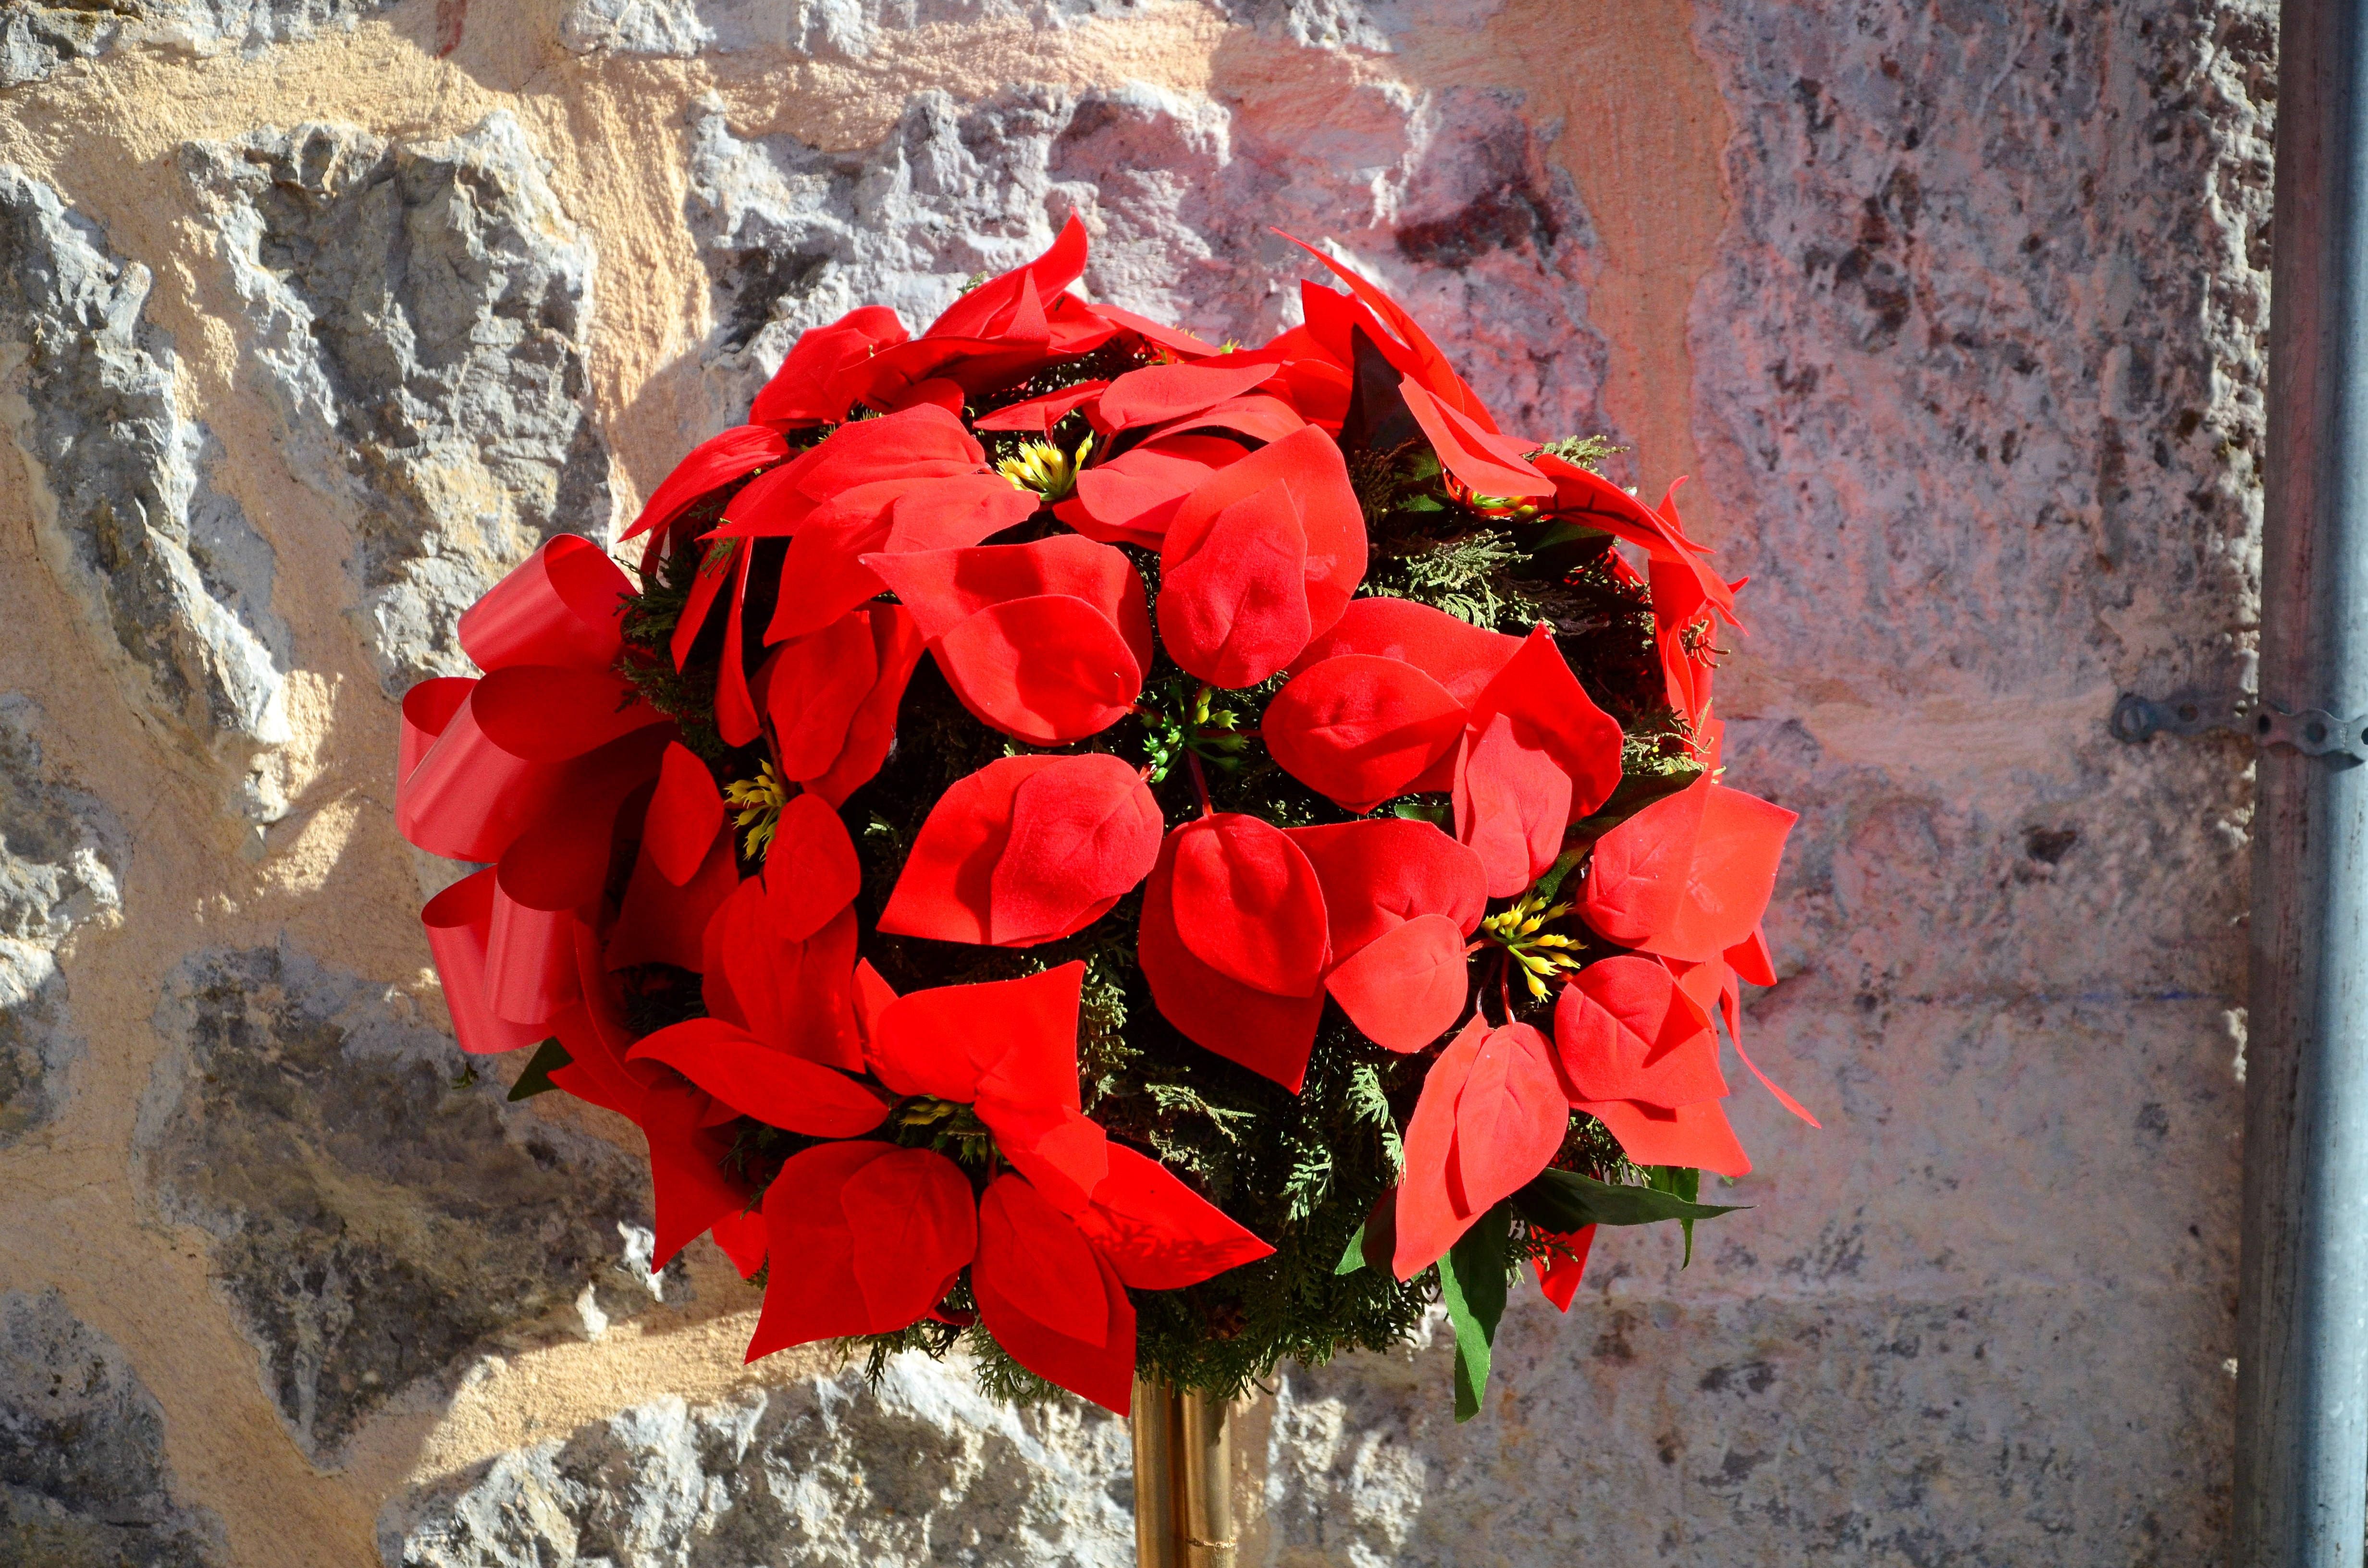
blossom, plant, sun, flower, petal, bloom, spring, red, flora, flowers, arrangement, mallorca, floristry, flowering plant, blumenstock, land plant